Ligier Nissan DPi

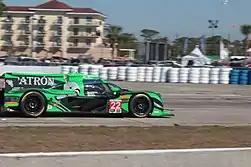
The #22 Tequila Patrón ESM Nissan-Onroak DPi en route to victory at the 2018 12 Hours of Sebring

The 2018 season started with a double retirement at the 2018 Rolex 24 at Daytona, in spite of the #22 car leading the race for several laps. At the following race, the 12 Hours of Sebring, the team would bounce back, scoring a win, following a strong late-race drive by Pipo Derani. Following the disastrous weekend during the 6 Hours of Watkins Glen, where the team had used 3 engines, and suffered 2 engine failures, the team scaled down its entry to a single car at the Canadian Tire Motorsport Park. Even after the announcement by Patrón that they were to end its involvement in motorsports, Extreme Speed Motorsports had still aimed and intended to continue its participation in the 2019 season with the car. The team later announced it was to relinquish its exclusivity deal with Onroak Automotive, making the car available for purchase with other teams through Onroak. At the America's Tire 250, held at the WeatherTech Raceway Laguna Seca, the car would score its 4th and final win under ESM, and while Derani would score a pole for his final race with the team at the 2018 Petit Le Mans, the team was unable to repeat its win in the previous edition of the race, with the #22 finishing in 6th, while the #2 car would finish 11th. Following the end of the season, ESM would sell both cars to CORE Autosport, before closing its doors.